Turtles All the Way Down (Awake)

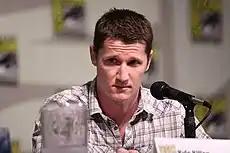
Series creator and executive producer Kyle Killen ("pictured") wrote the story and teleplay of the episode, alongside staff writers Leonard Chang and Noelle Valdivia.

The episode's teleplay was written by series creator and executive producer Kyle Killen, from a story by Killen, and staff writers Leonard Chang and Noelle Valdivia; it was Killen's seventh writing credit, and Chang and Valdivia's third writing credit each. It was directed by Miguel Sapochnik, his first directing credit for the series.